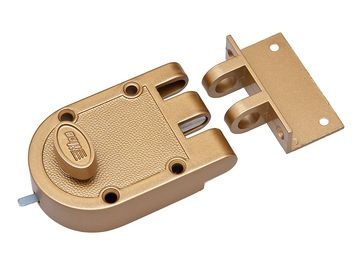
Kaba Ilco Jimmy Proof Deadbolt Locks 1 1/4" -2 1/4"
Brand: Kaba Ilco
Jimmy proof Deadbolts provide "anti-pry" security featuring two vertical bolts. KW1 Keyway Non-handed Angle strike plate Door Thickness: 1 1/4" -2 1/4" (32mm-57mm) Backset: 2 ½” (64mm) Replacement Cylinder: 605 series rim cylinder Single and double cylinder Attractive retail clam pack or box pack All locks sold without cylinder are box packed
Category: Hardware > Locks & Keys > Locks & Latches > Deadbolts